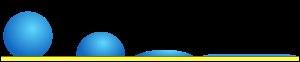
En physique, une goutte de liquide posée sur un solide peut être plus ou moins ronde ou plate. Dans une situation de mouillage partiel où le paramètre d'étalement est négatif, la loi de Young-Dupré donne l'expression de l'angle de contact statique d'une goutte liquide déposée sur un substrat solide, en équilibre avec une phase vapeur :